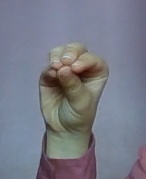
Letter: ha